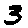
Label: 3